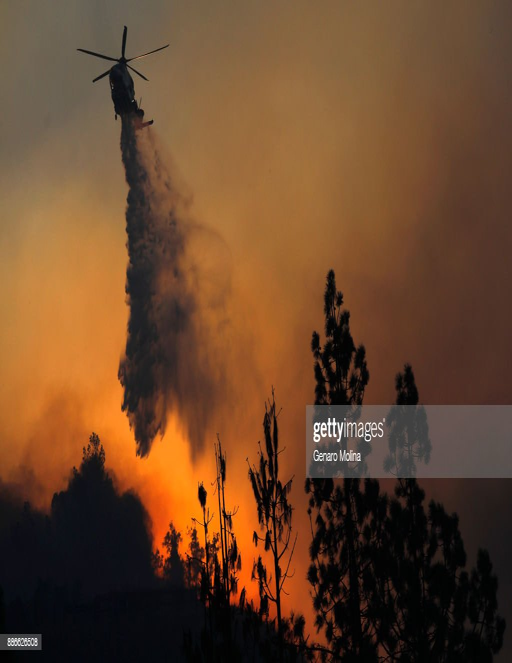
a helicopter drops water where homes were threatened by the fire .